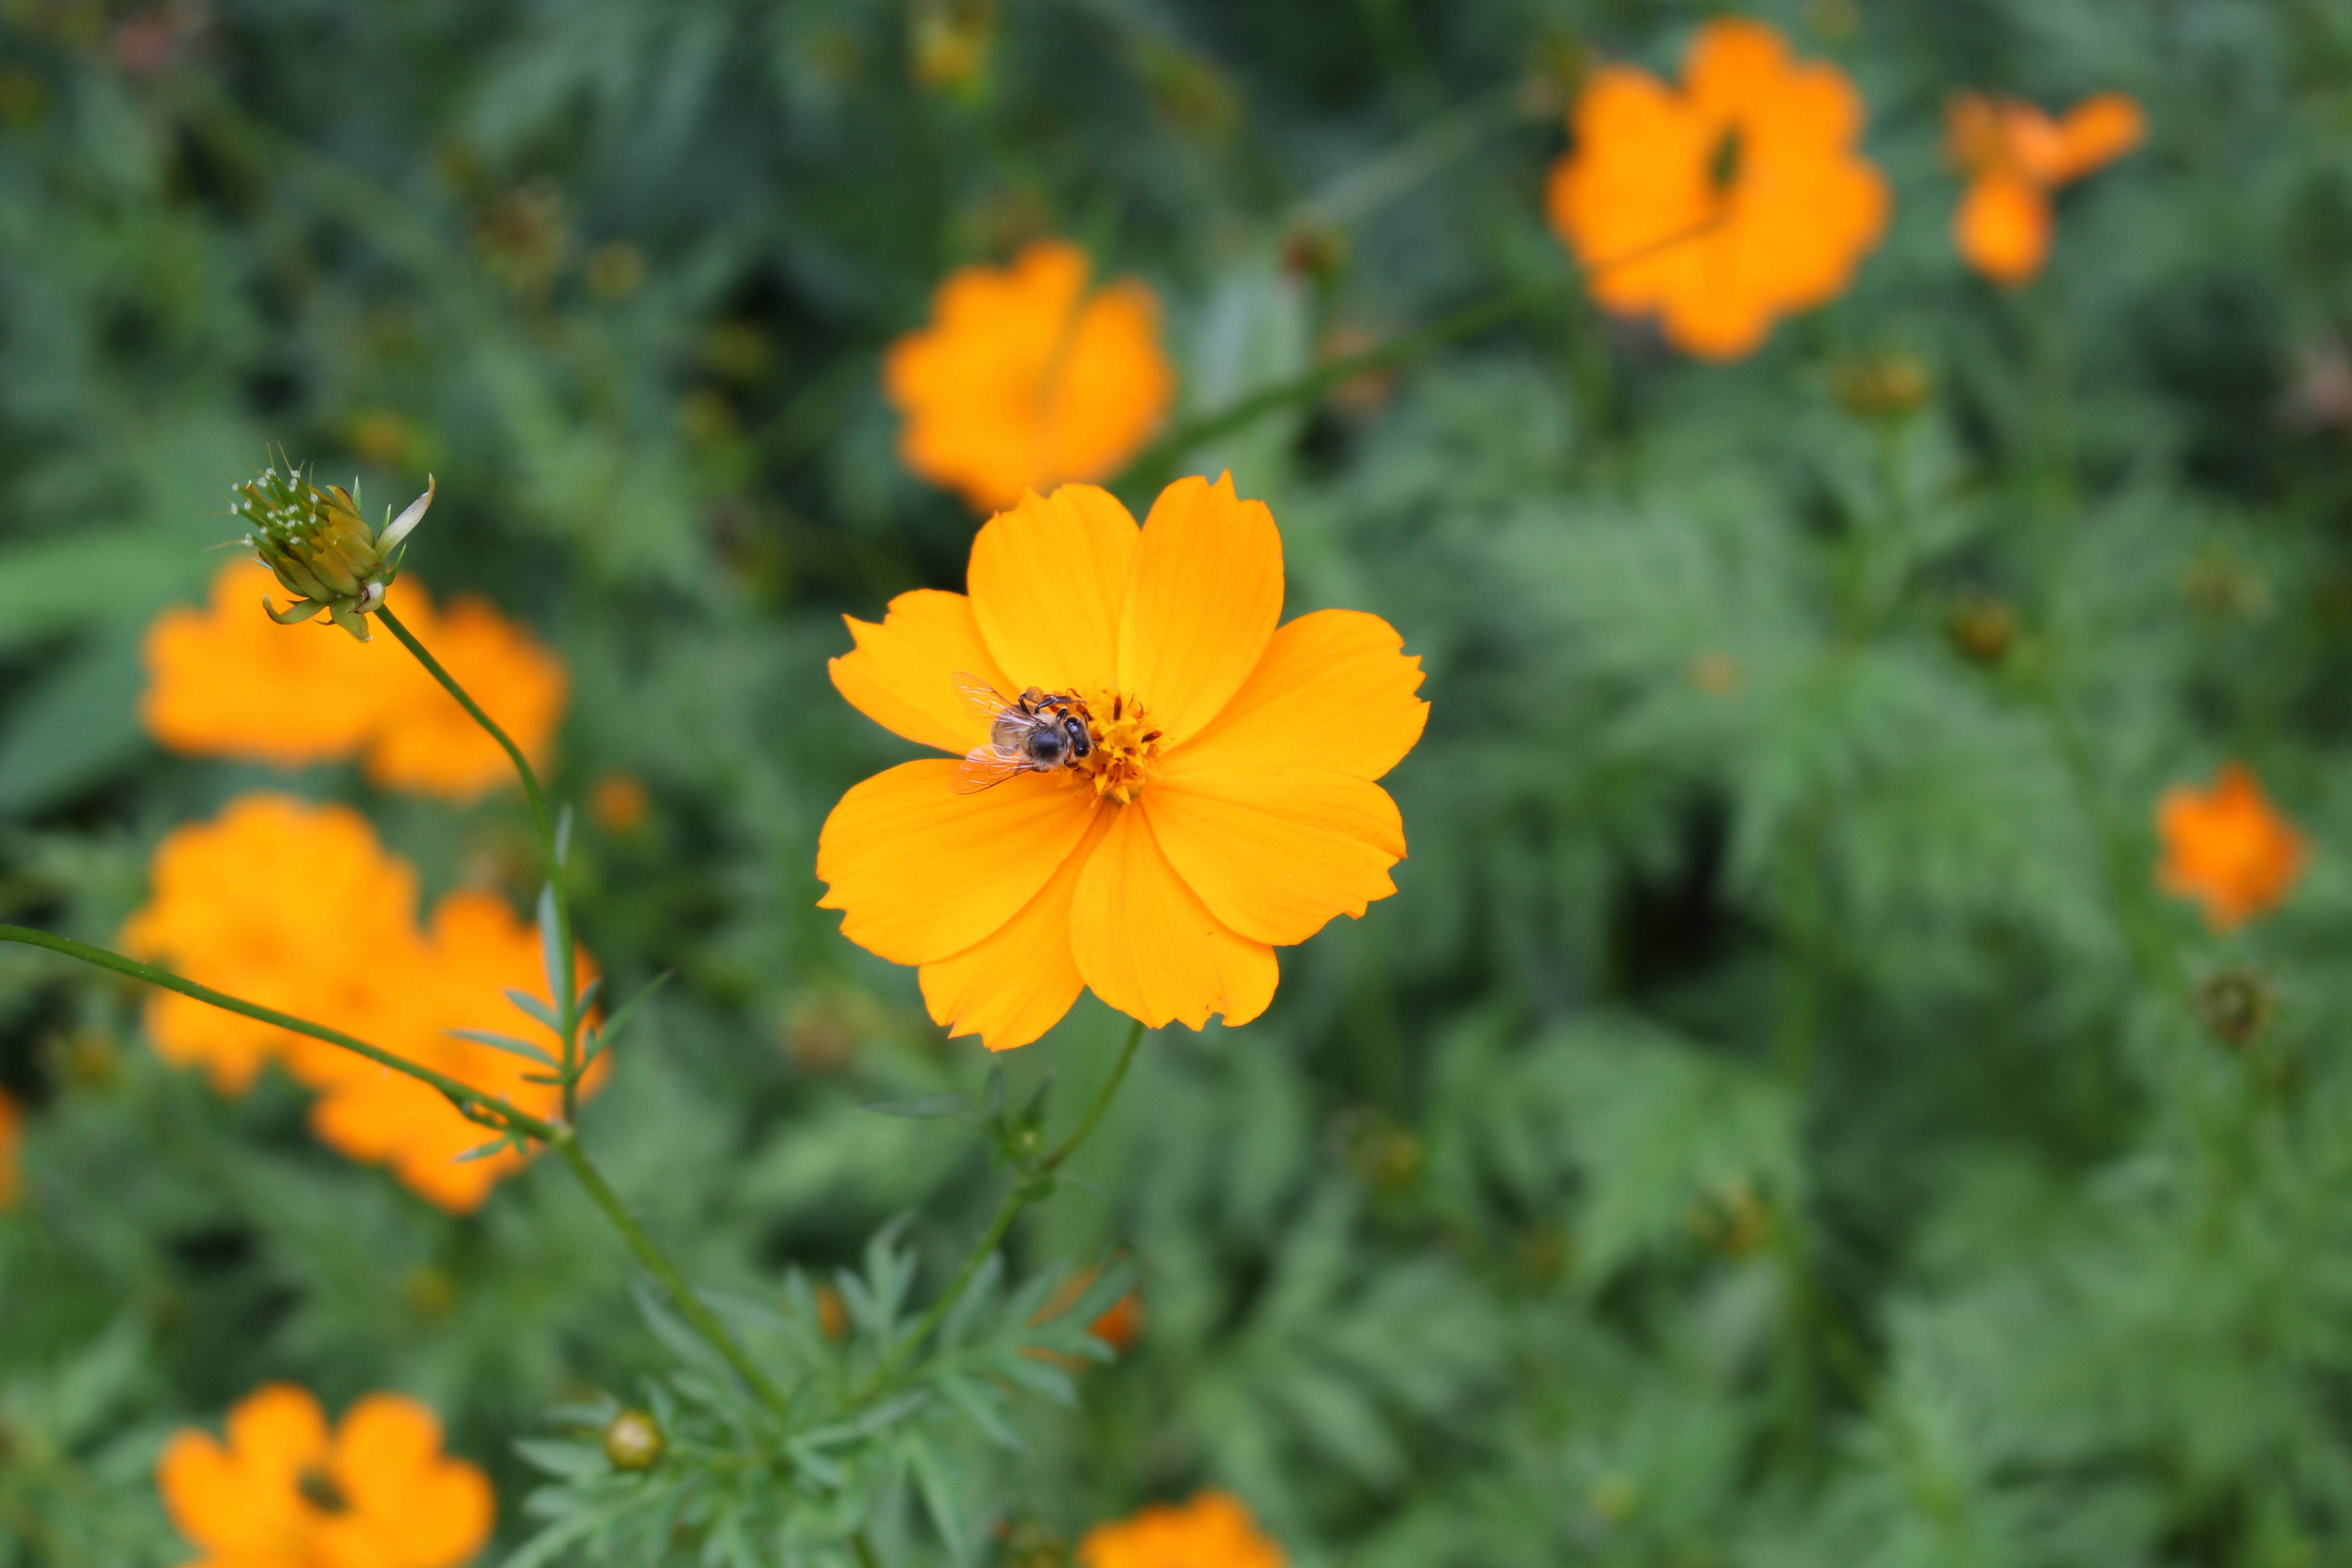
plant, field, meadow, prairie, flower, orange, pollination, herb, yellow, flora, wildflower, bee, flowering plant, daisy family, calendula, sulfur cosmos, yellow cosmos, eschscholzia californica, annual plant, land plant, garden cosmos